Maurice Janin

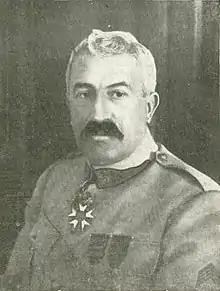
Military postcard of the Czechoslovak Legion with Maurice Janin

Pierre-Thiébaut-Charles-Maurice Janin (19 October 1862 – 28 April 1946) was a French general (from April 20, 1916) and military commander who was the chief of the Allied military mission in Siberia during the Russian Civil War. He is known for his betrayal of the Russian Supreme Leader Alexander Kolchak by giving him to the Soviet revolutionary committee to be executed in Irkutsk.